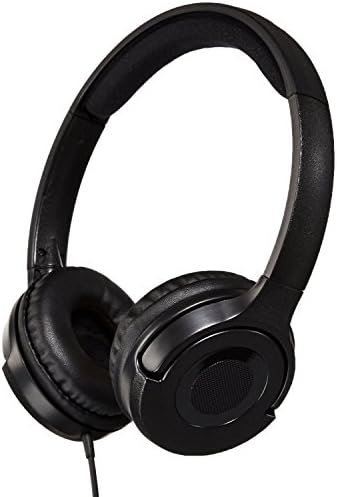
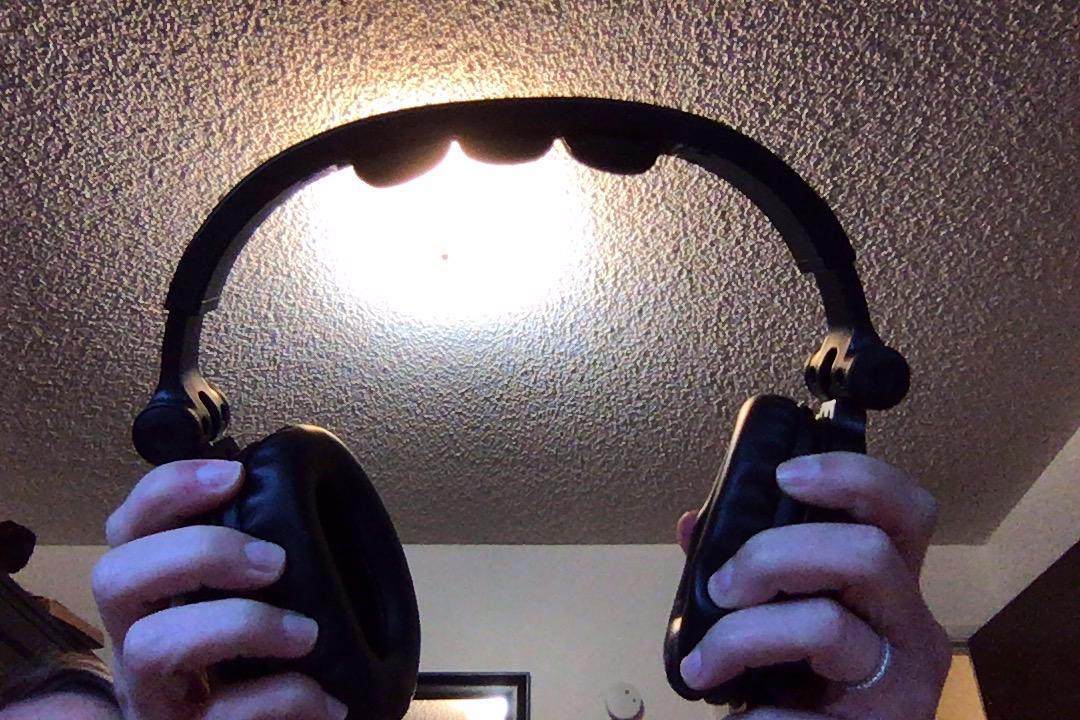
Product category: headphones
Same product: no